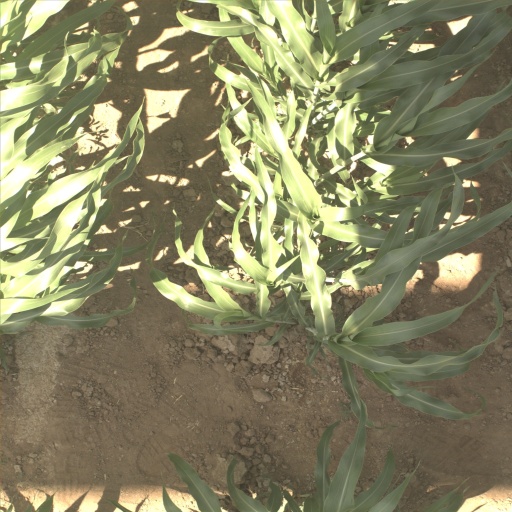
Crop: sorghum